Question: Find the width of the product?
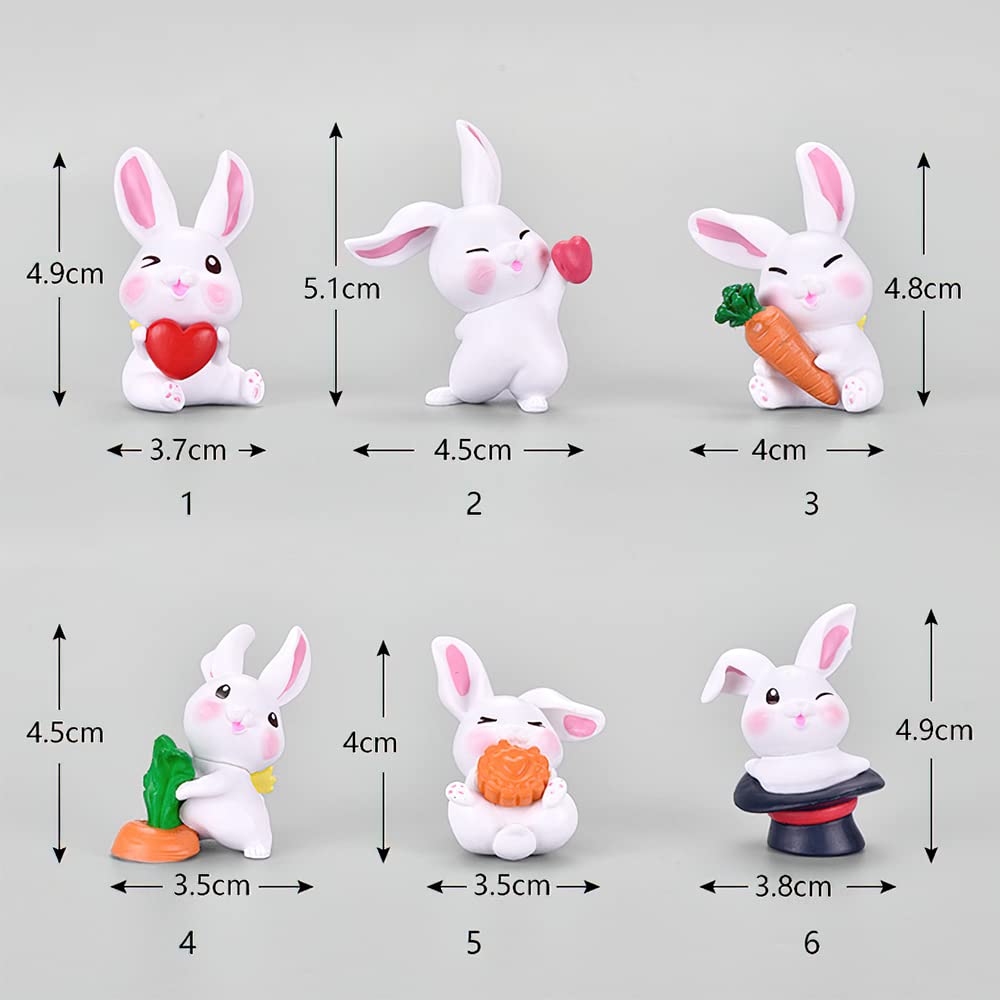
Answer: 6.0 centimetre